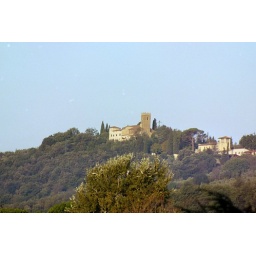
castle on hill in Tuscany